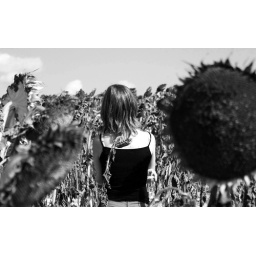
girl in dead flowers